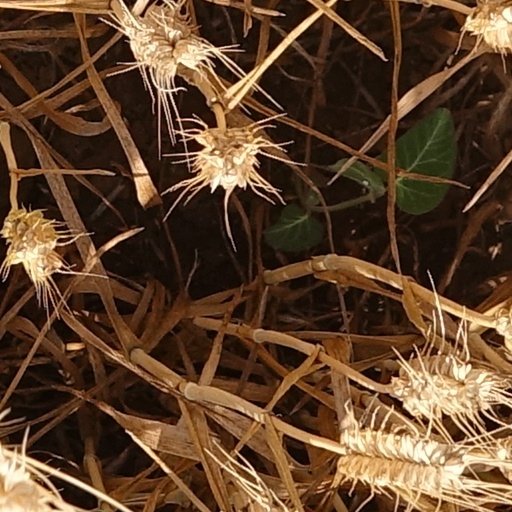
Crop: wheat